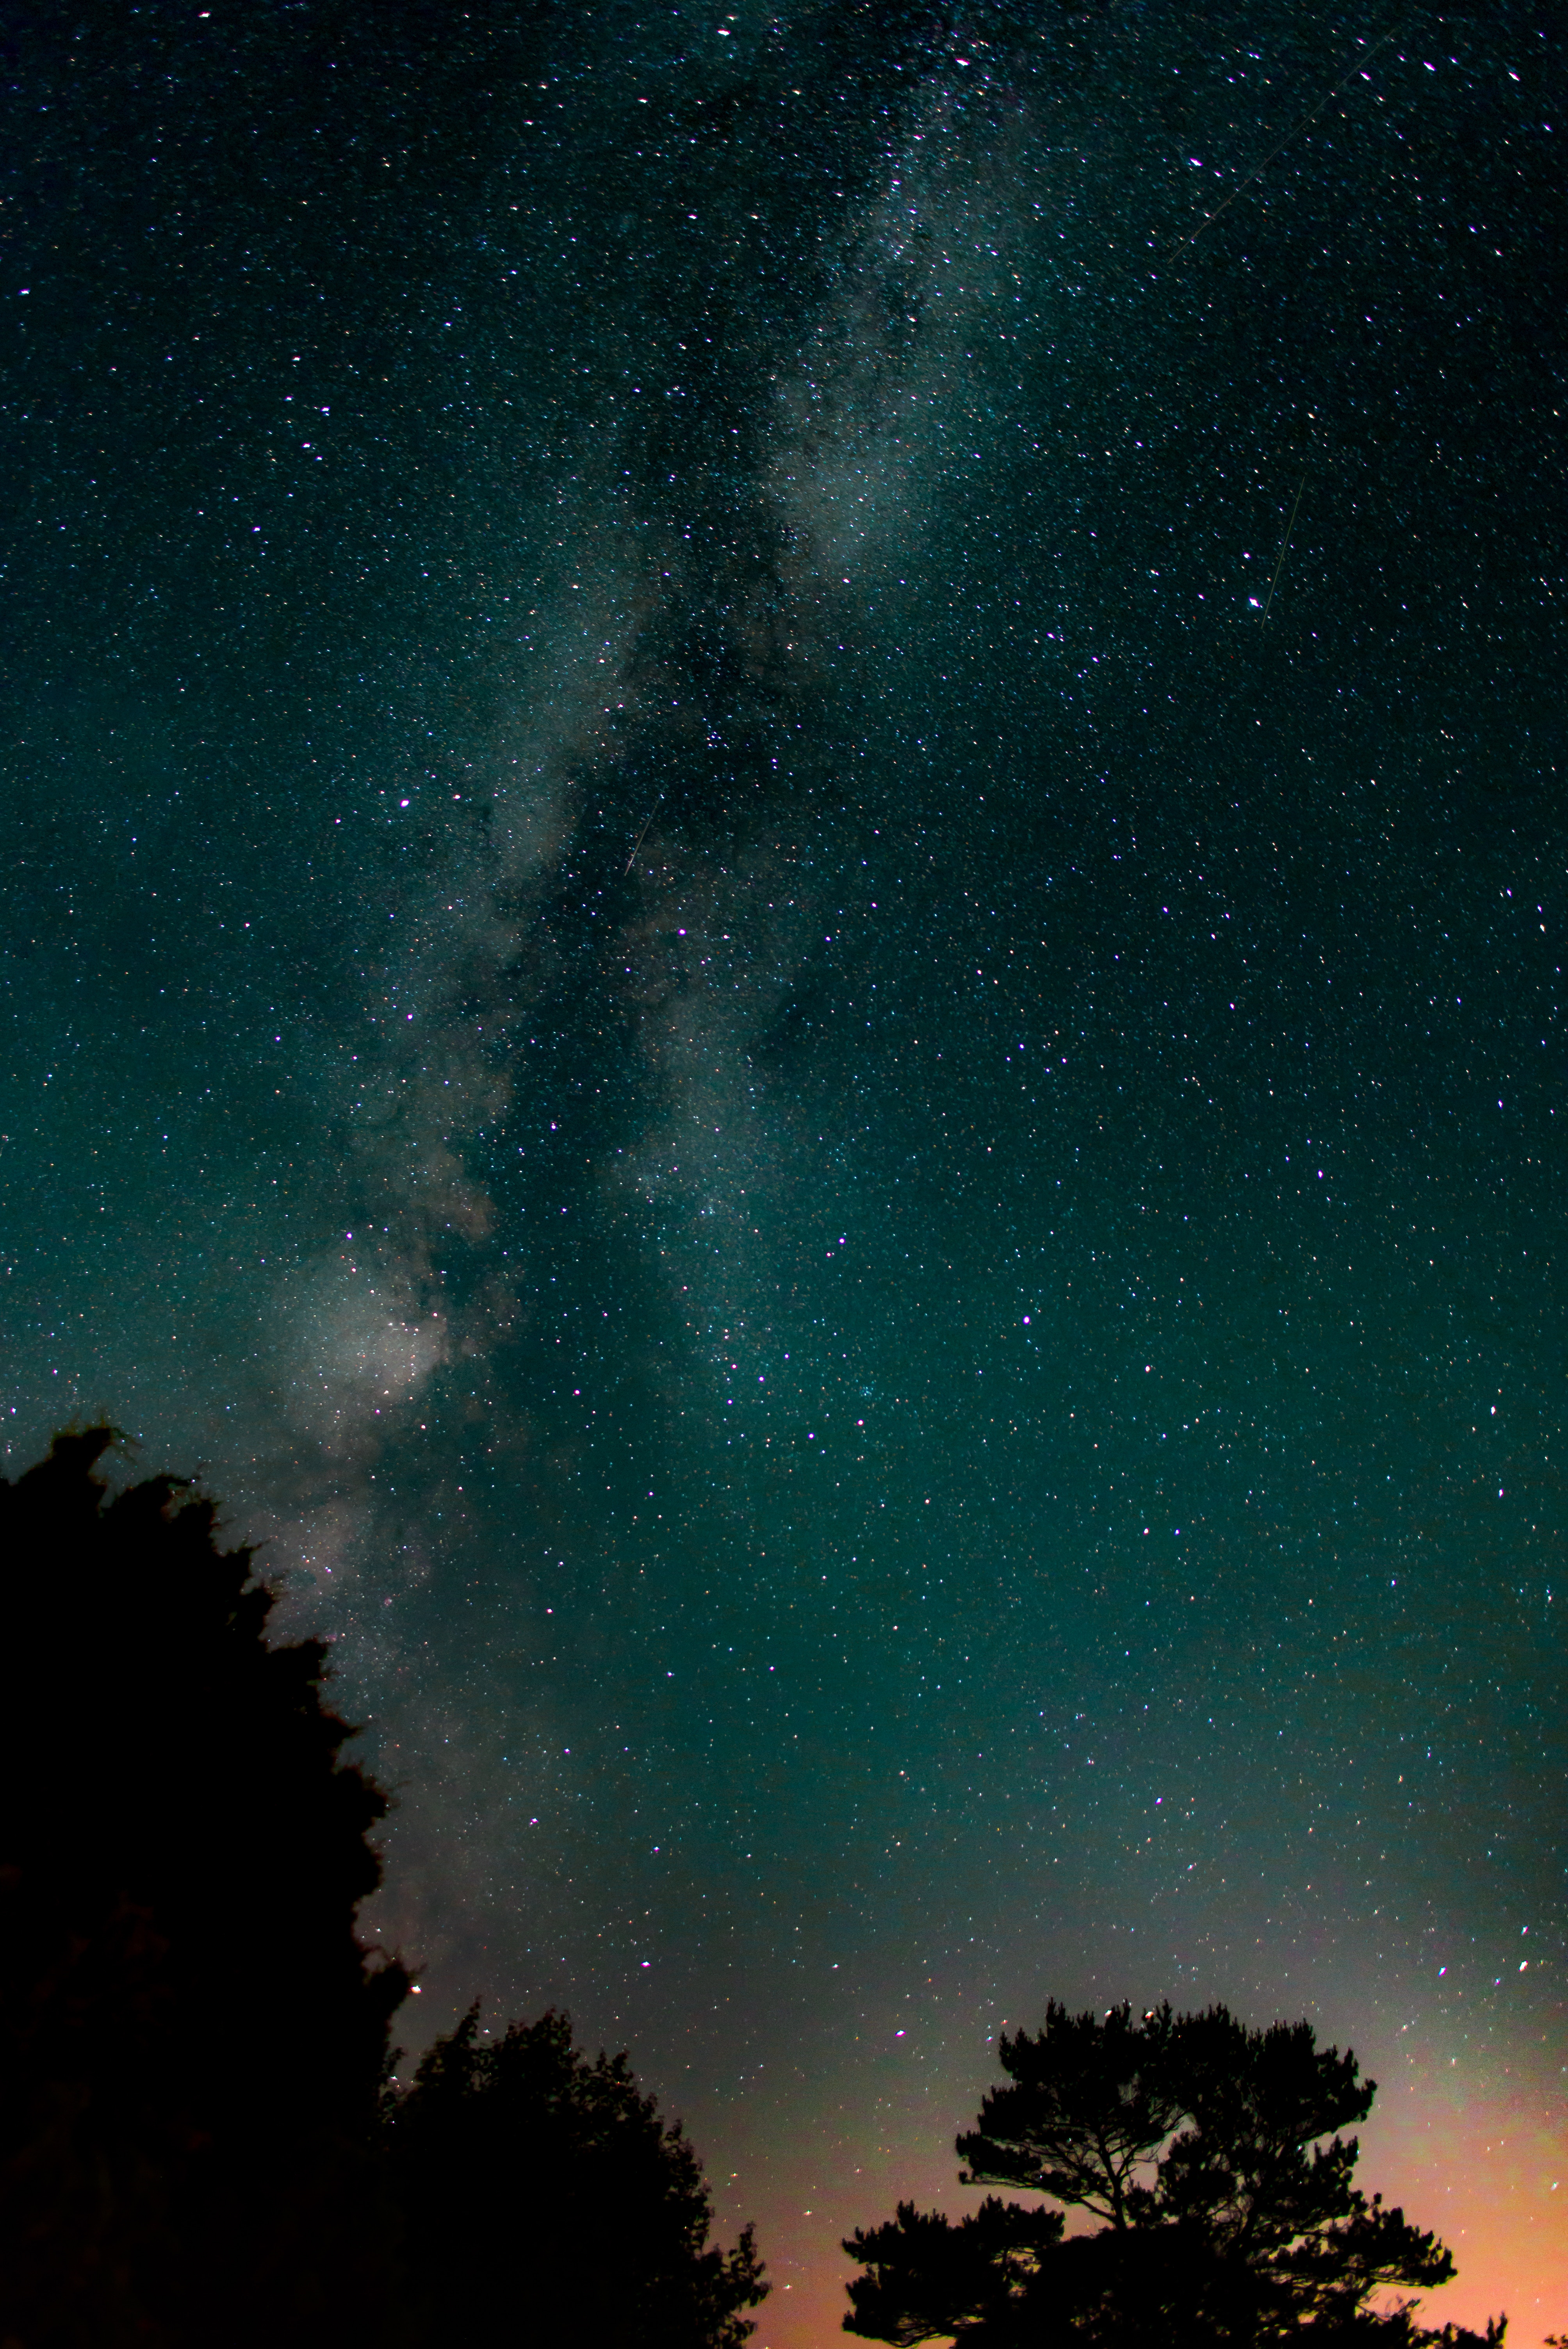
tree, nature, sky, night, star, milky way, atmosphere, space, darkness, galaxy, aurora, nebula, outer space, science, astronomy, universe, midnight, phenomenon, astronomical object, meteorological phenomenon, atmosphere of earth, computer wallpaper